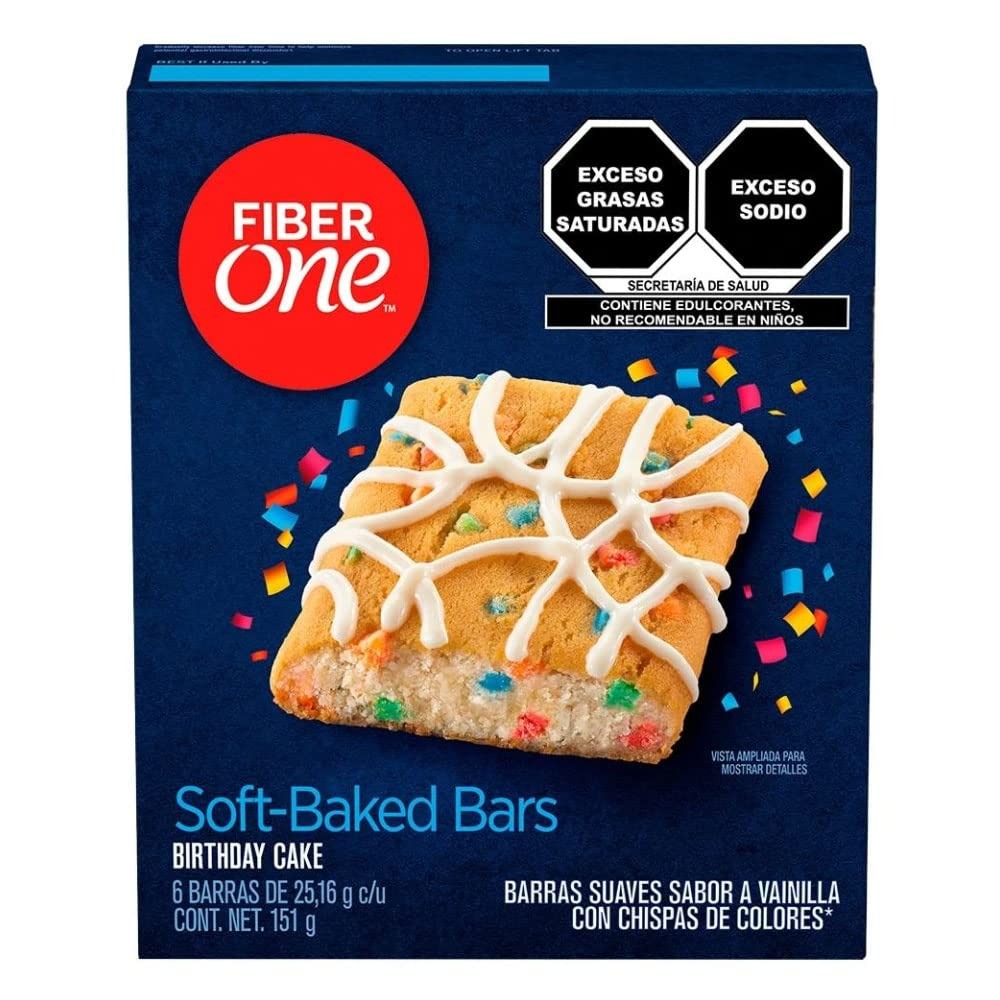
Item Name: Fiber One 70 Calorie Soft-Baked Bars, Birthday Cake, Snack Bars, 6 ct
Bullet Point 1: SOFT-BAKED BARS: Fiber One 70 Calorie Birthday Cake Soft-Baked Bars; Delicious treats you can feel good about eating and enjoy as part of a balanced diet
Bullet Point 2: FIBER SNACKS: A healthy combination low net carbs along with at least 20% daily value of fiber so you'll feel like one smart cookie when you say 'yes' to your sweet tooth
Bullet Point 3: BIRTHDAY CAKE FLAVOR: Don’t compromise on great taste when you can enjoy the irresistible taste of birthday cake in these 70 Calorie Soft-Baked Bars
Bullet Point 4: PANTRY FAVORITE: Grab and go chewy fiber bars for an office snack, breakfast, the lunch box, dessert, or an on-the-go invigorating treat
Bullet Point 5: CONTAINS: 0.89 oz, 6 ct
Value: 5.34
Unit: Ounce

Price: 10.95